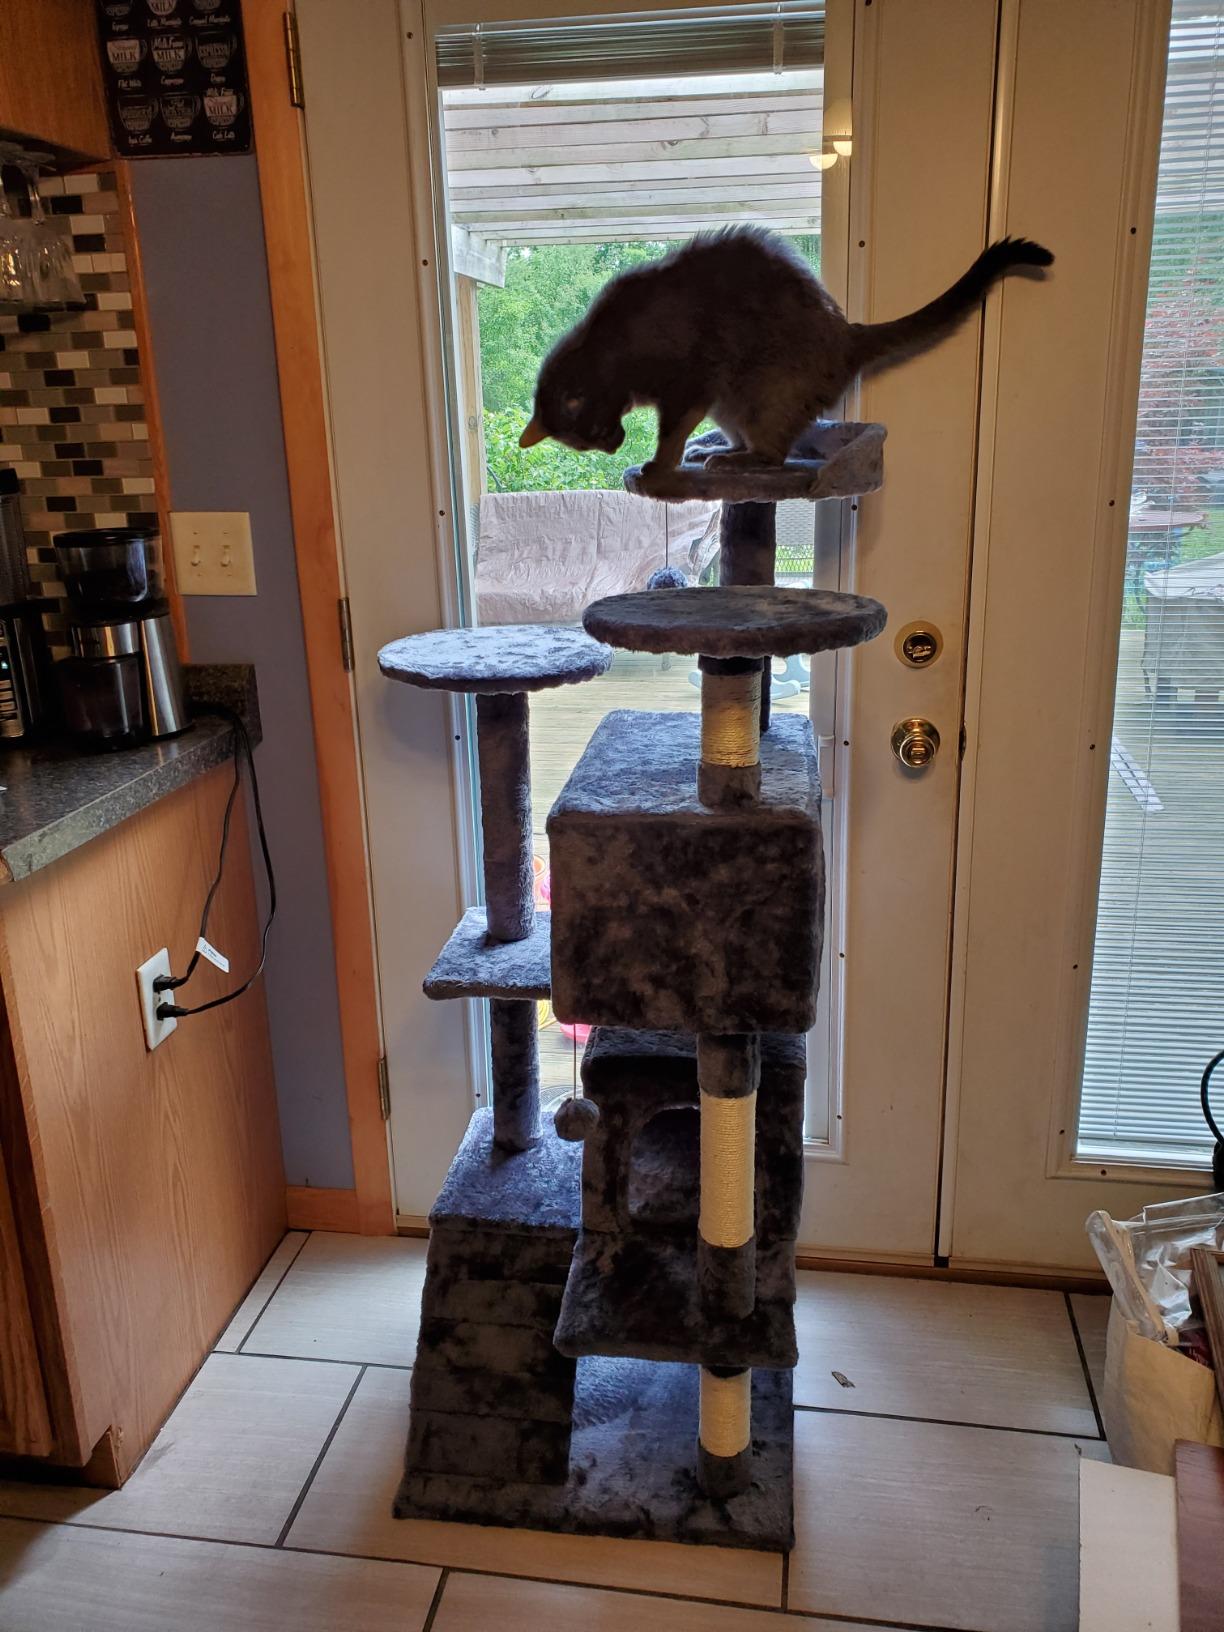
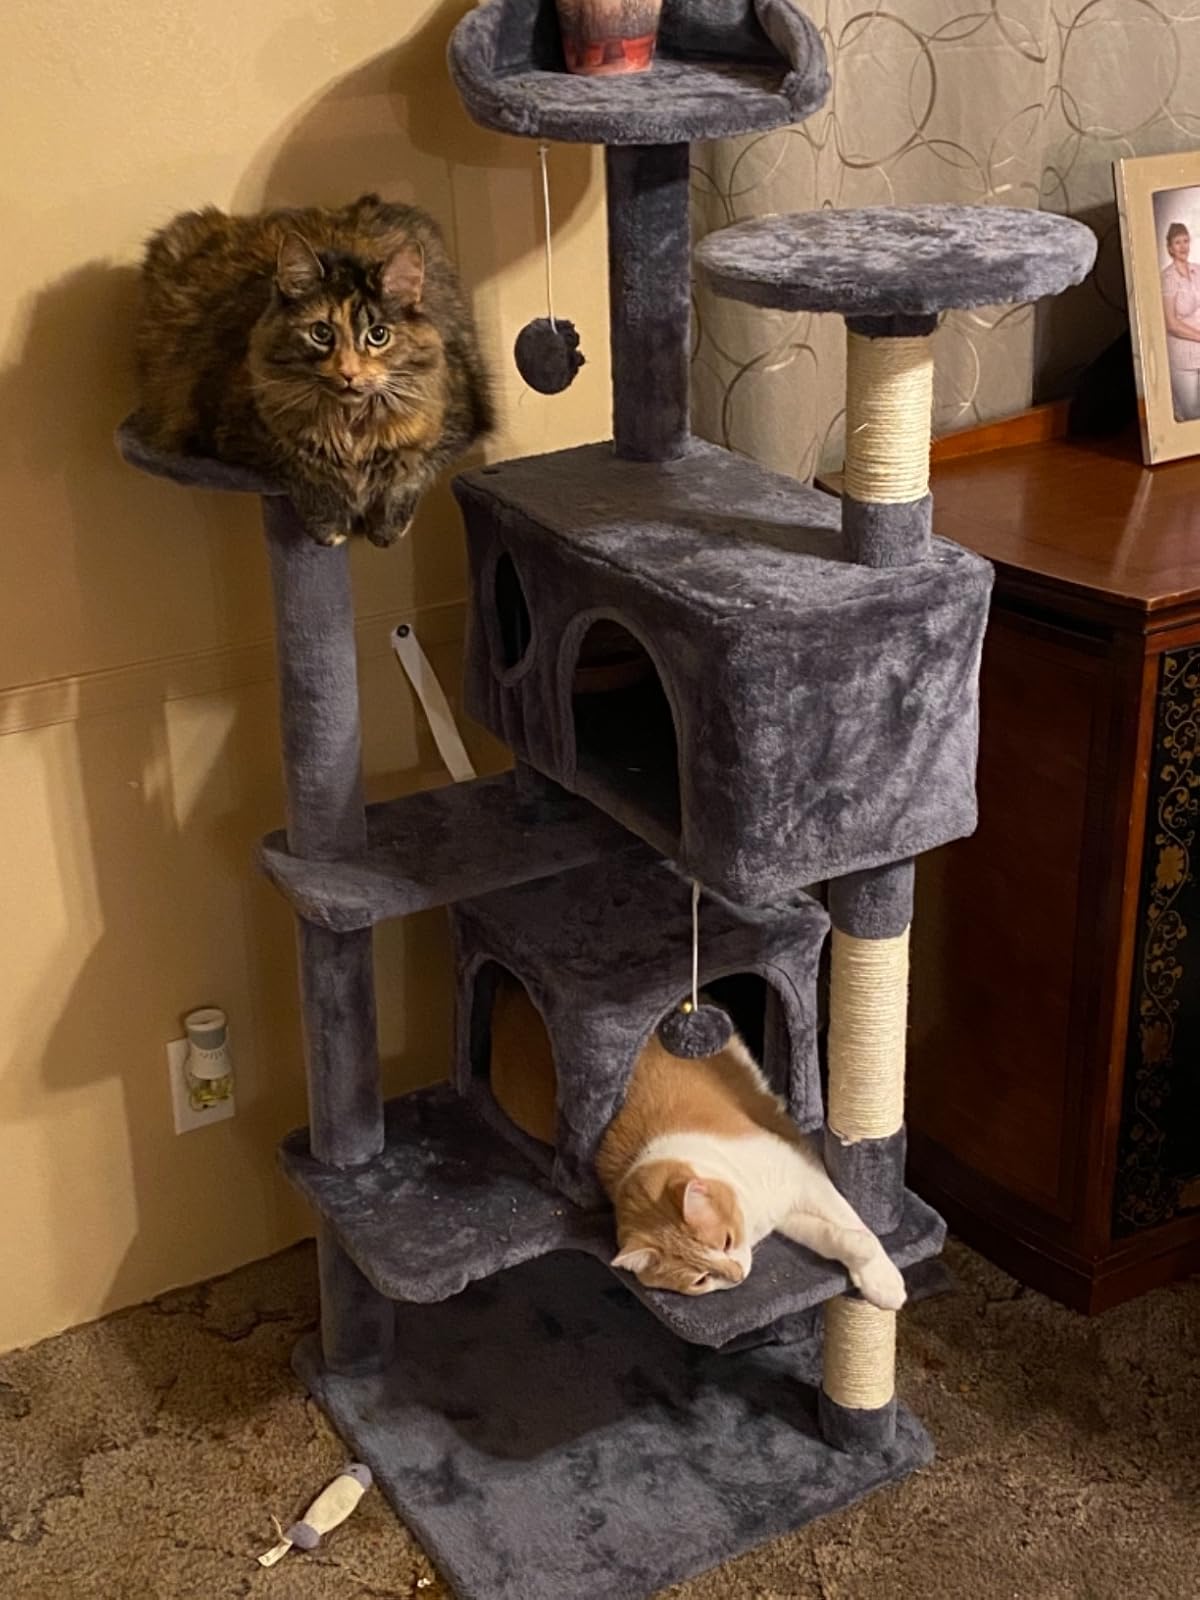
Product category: items_cat tree
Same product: yes